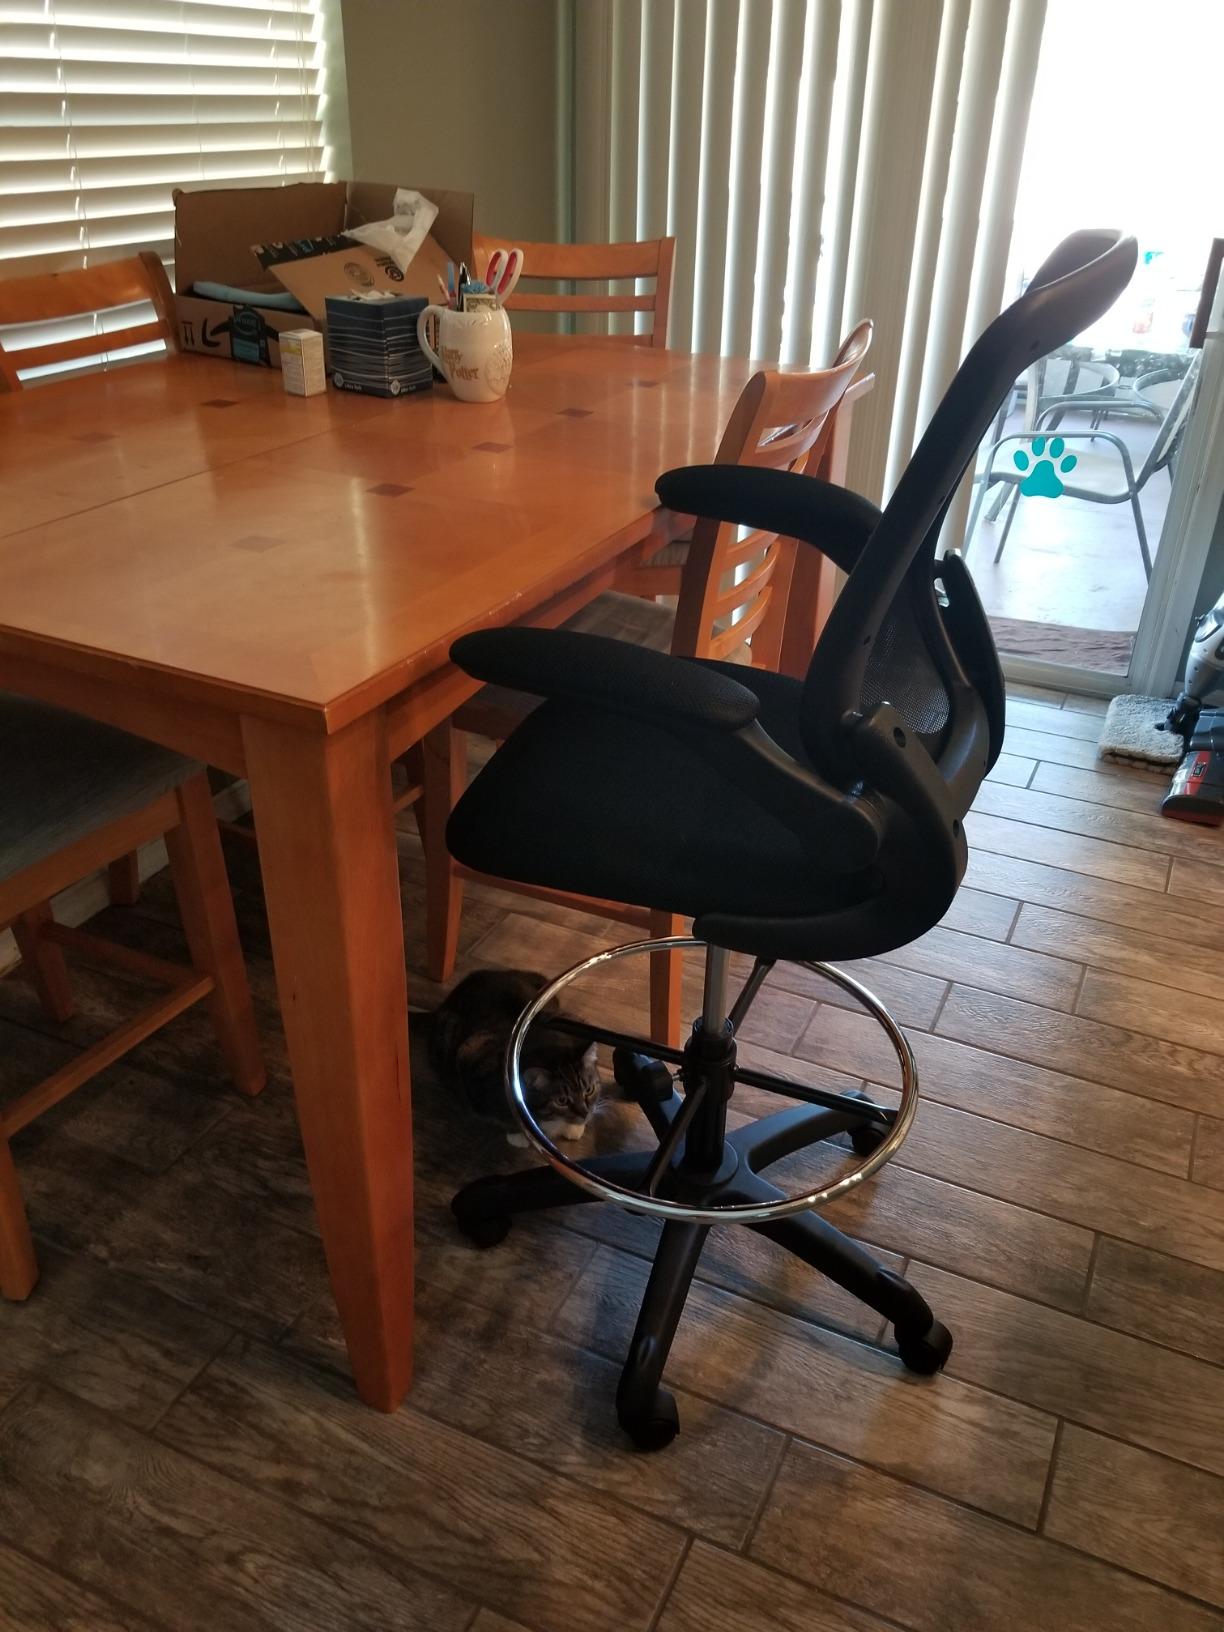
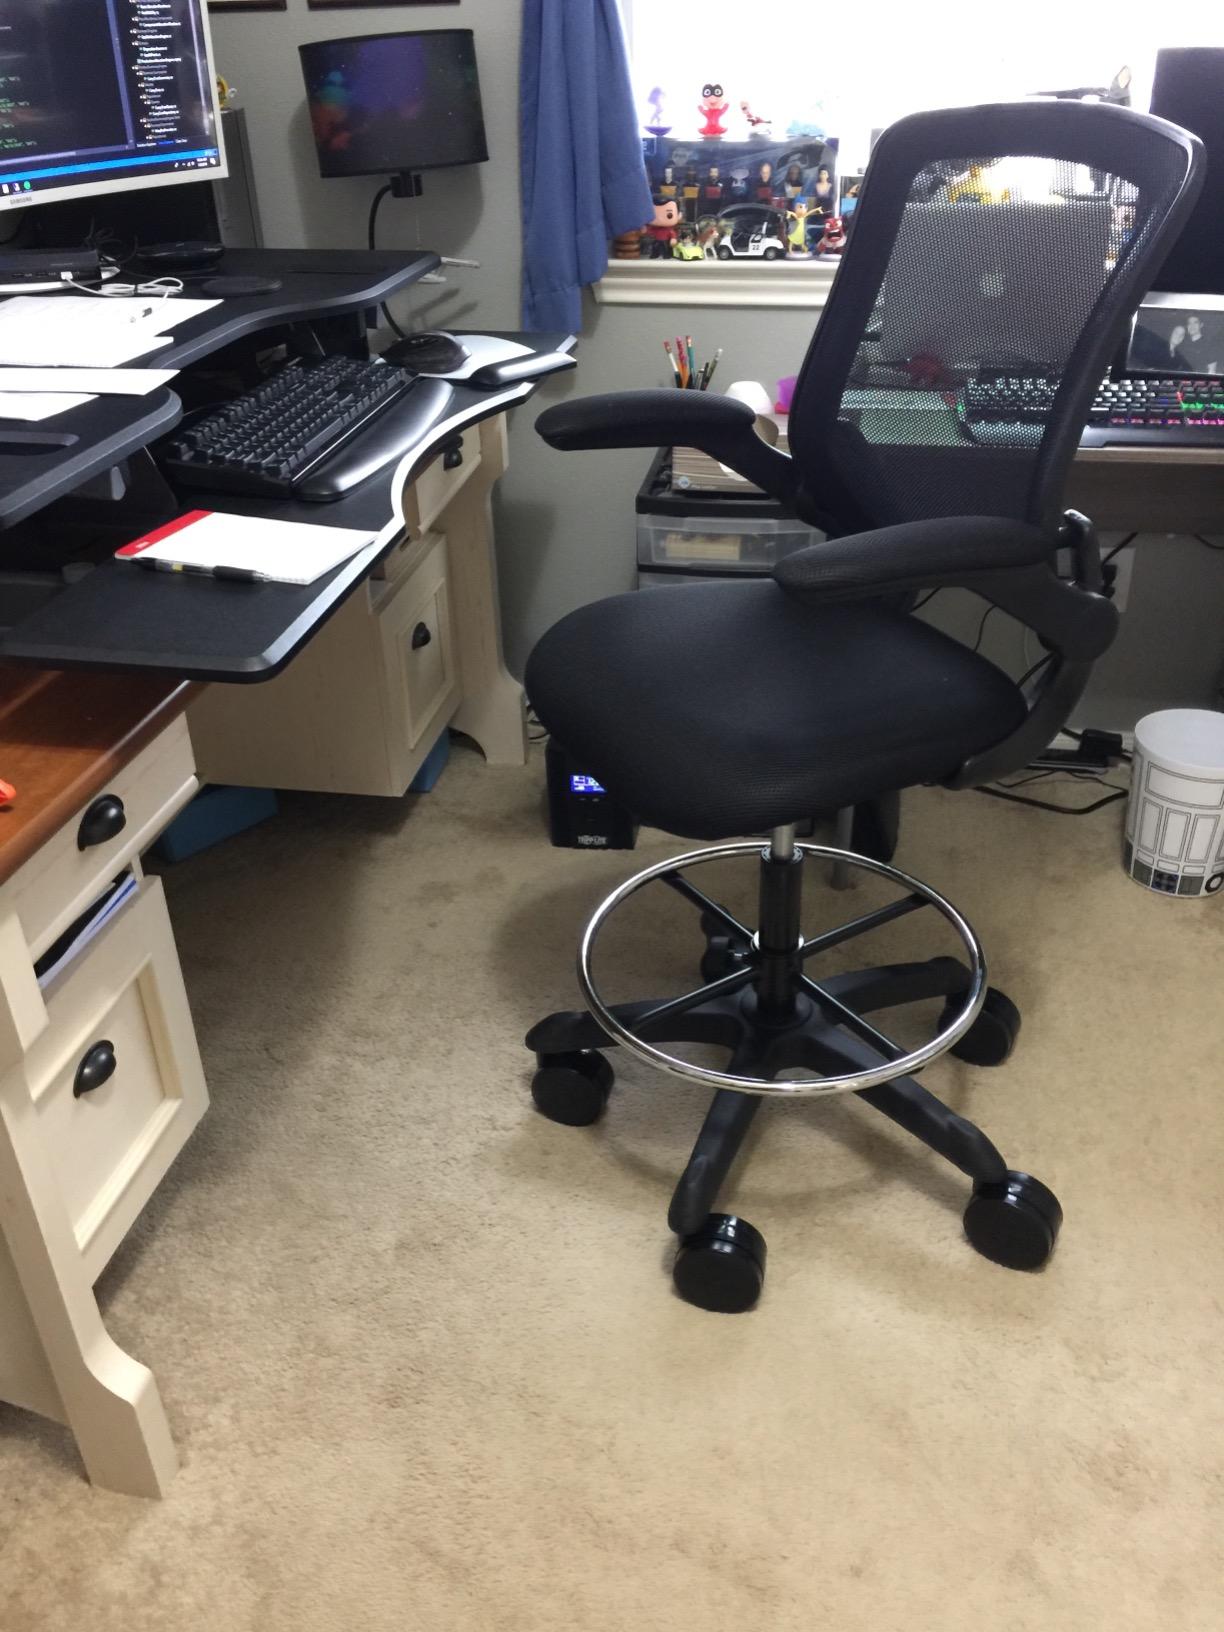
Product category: items_chair
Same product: yes